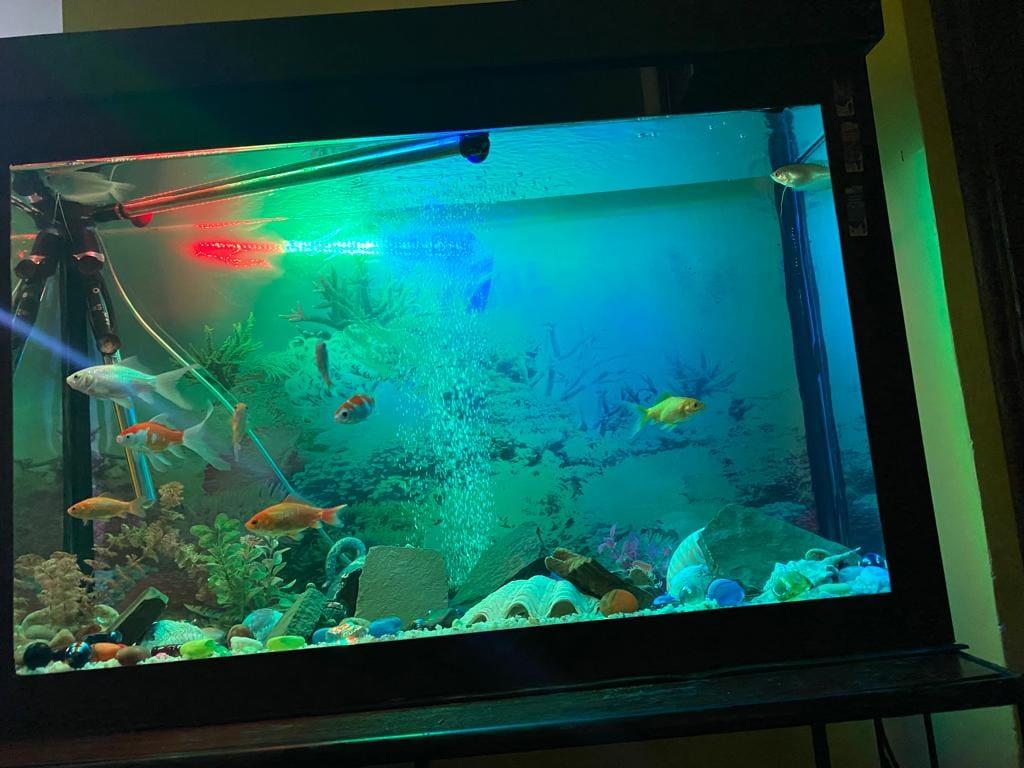
Ufugaji wa samaki wa rangi mbalimbali kwa ajili ya mapambo, wakiwa ndani ya maji masafi ambayo yapo katika tenki dogo lililotengenezwa kwa kutumia vioo, juu kukiwa na taa zilizofungwa ambazo zinatoa mwanga kwenye tenki hilo.